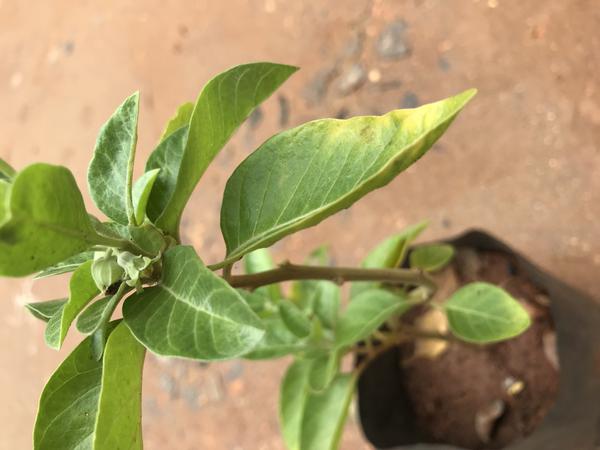
Plant: Ashwagandha